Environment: lab
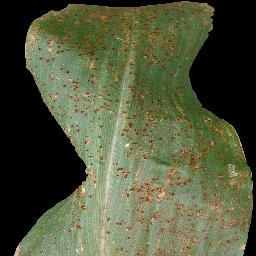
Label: common_rust